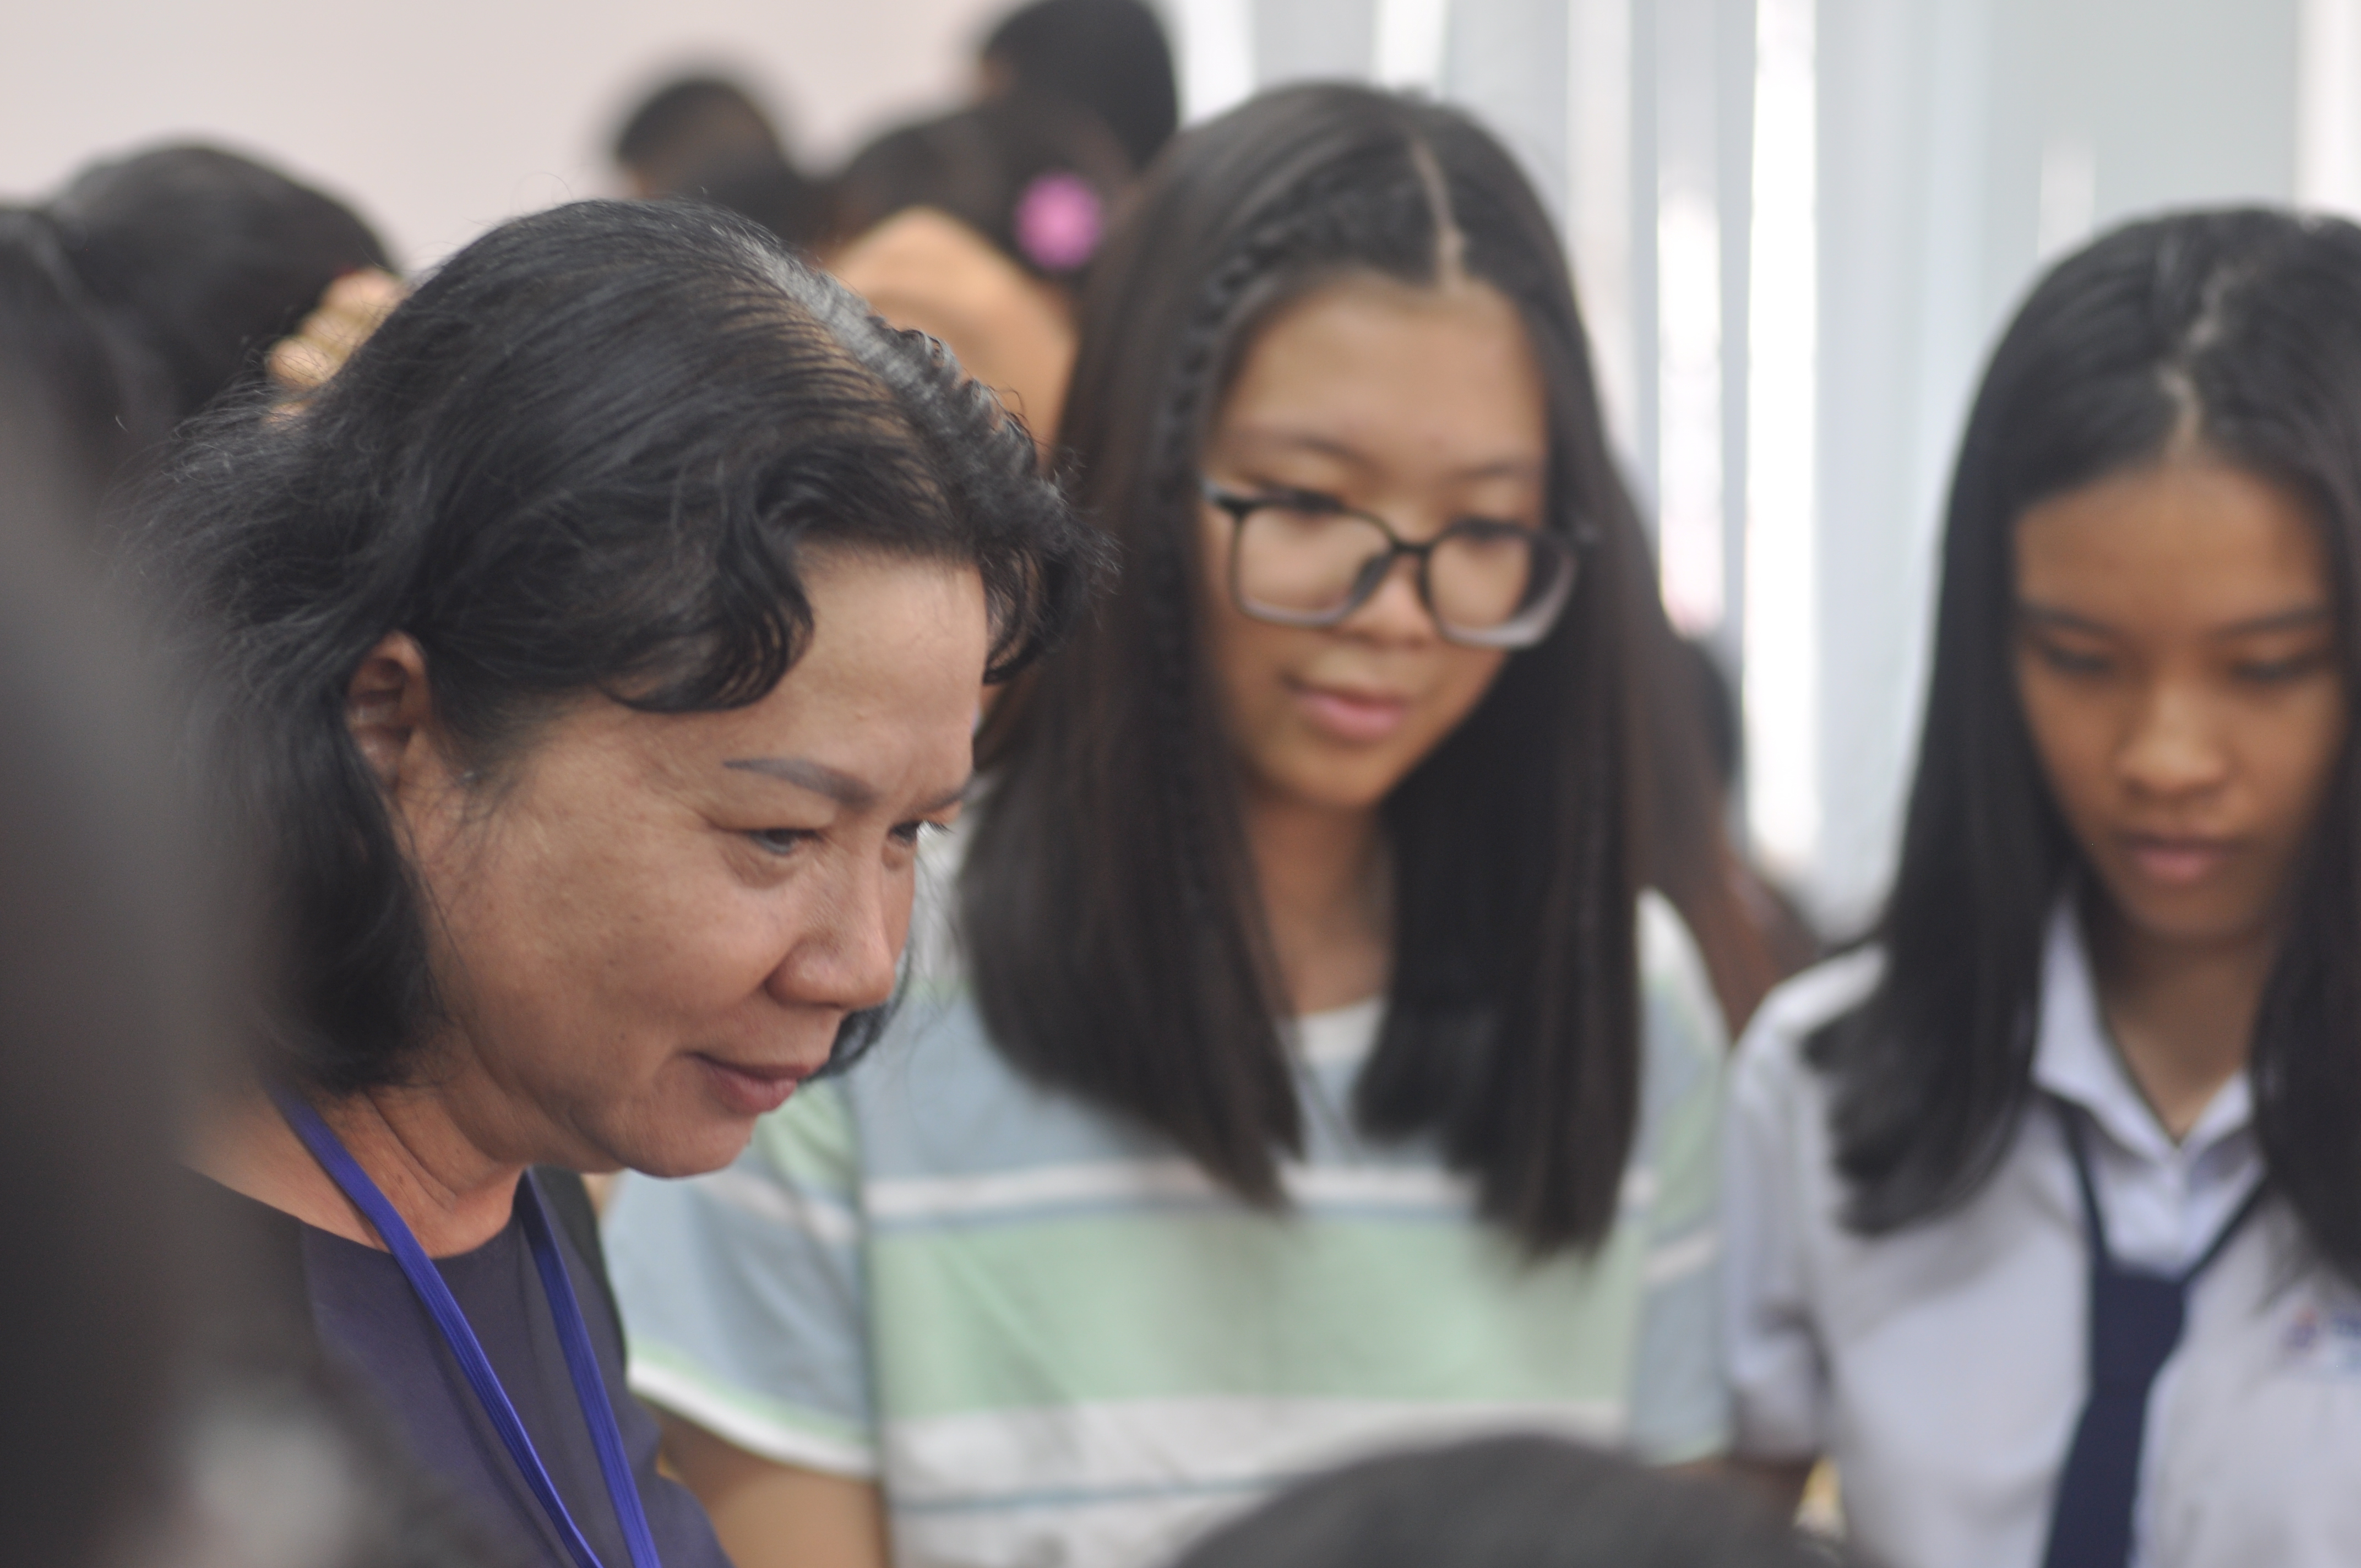
history, school, youth, girl, education, student, communication, smile, fun, conversation